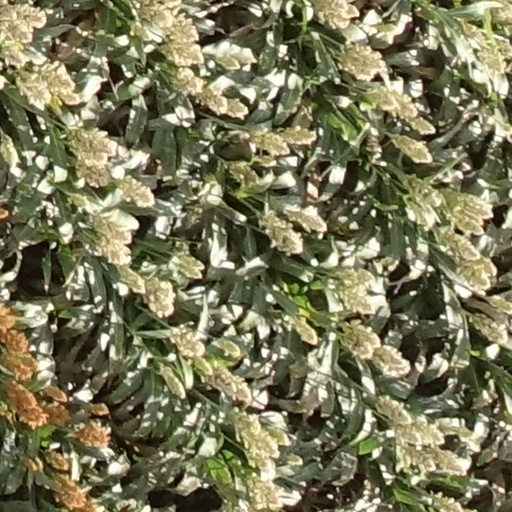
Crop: sorghum